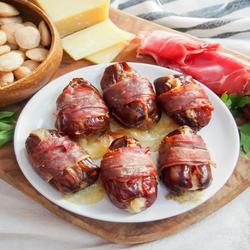
Label: Dates